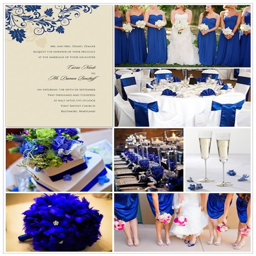
deep cobalt blue is the new black tie , giving a stark jewel - toned contrast to white linens .